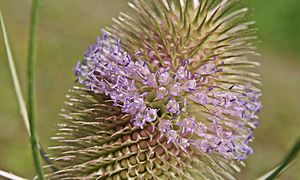
Gærdekartebolle / Beskrivelse
Blomsterne
Gærdekartebolle, også kaldet almindelig kartebolle, er en blomsterplante i kartebollefamilien. Den er vildtvoksende i dele af Europa, Asien og Afrika, men findes nu også i størstedelen af disse verdensdele, foruden i Nord- og Sydamerika, Australien og New Zealand som en indført art. I USA og Australien betragtes den som landskabsukrudt. Gærdekartebolle har en meget karakteristisk blomsterstand i form af et ægformet eller cylindrisk hoved med lilla blomster i ringe. Under hovedet findes kraftige udstående svøbblade, som bliver tilbage efter afblomstring. Blomsterne har udragende støtteblade, der er stive og stikkende. Gærdekartebolle er den vilde form af den tidligere dyrkede ægte kartebolle.